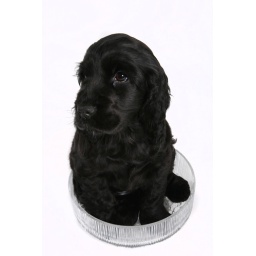
esme in a glass bowl